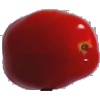
Label: Tomato 2